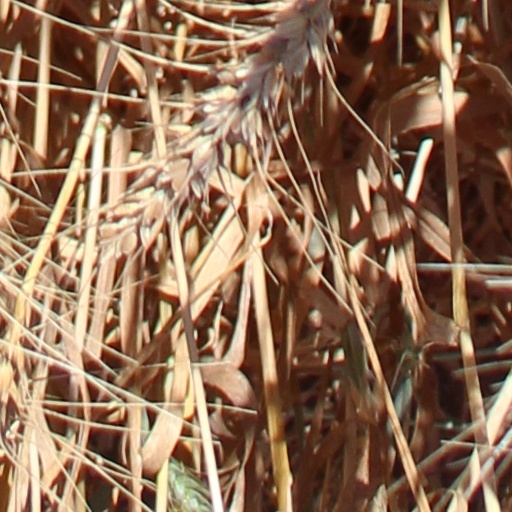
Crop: wheat